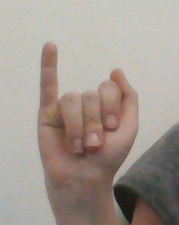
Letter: meem